Guldbergsgade

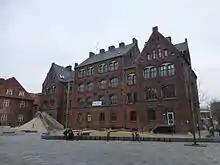
Guldberg School

Empire Bio (No. 29F) is a cinema located in a former industrial building. It was adapted for its current use by the architectural firm CEBRA. KEA – Copenhagen School of Design and Technology's Guldbergsgade Campus, also referred to as the Empire Campus, is located to the rear of the cinema. It occupies a dense site between Guldbergsgade, Mimersgade, Nørrebrogade and Peter Fabers Gade and was established in 2011–2013. It is partly based in a complex of old, industrial buildings which were adapted for their current use by Bertelsen & Scheving Arkitekter.